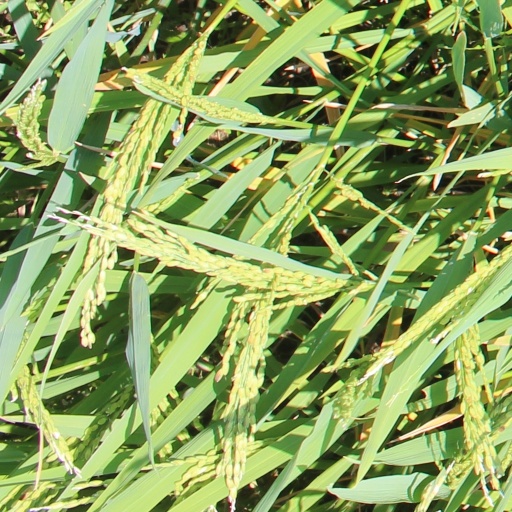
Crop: rice